Question: How many red trucks are there?
Tambaya: Babbar mota  ja guda nawa ce a wurin?
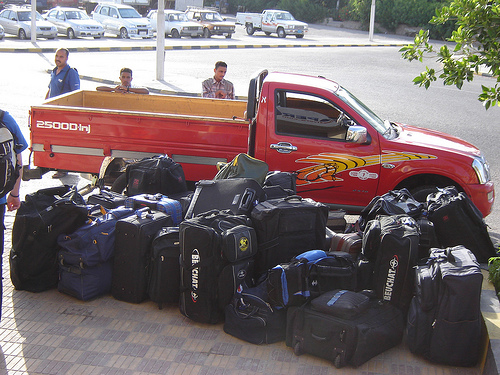
Answer: One.
Amsa: Ɗaya.